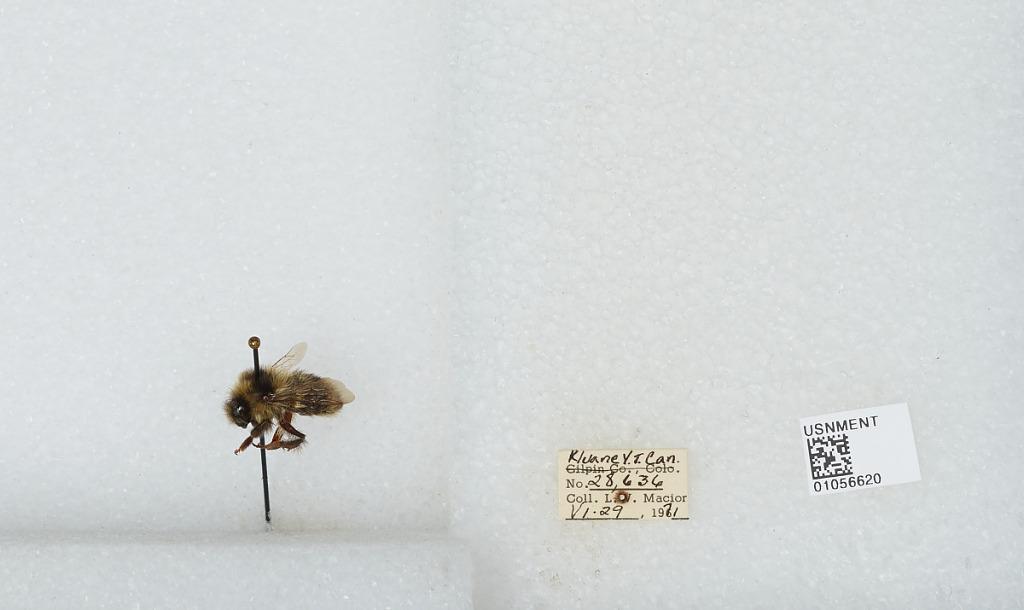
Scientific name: Bombus bifarius nearcticus
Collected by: L. Macior
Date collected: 1971-6-29
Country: Canada
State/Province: Yukon Territory
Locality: Kluane
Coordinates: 60.75, -139.5